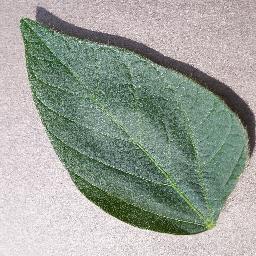
Label: Soybean___healthy